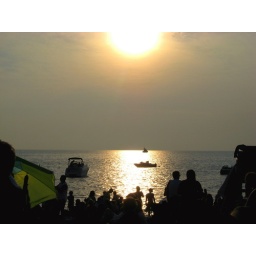
taken while sitting in a sand chair &amp;quot;)